Hurricane Bud (2012)

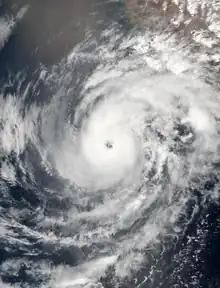
Bud near peak intensity on May 24

Hurricane Bud was a rare May major hurricane that skirted areas of the western Mexican coast. The second tropical cyclone and named storm of the 2012 Pacific hurricane season, Bud developed slowly into a tropical depression from a low-pressure area, centered well south of Mexico on May 20. It moved generally west-northwestward and by the following day, strengthened into Tropical Storm Bud. Thereafter, further intensification was slow. By late on May 23, Bud reached winds of . On the following day, however, rapid deepening commenced, with the storm becoming a hurricane on that day. Bud peaked as a Category 3 hurricane on May 25. Several hours after reaching that intensity, the storm began to quickly weaken as it moved near Western Mexico. Bud continued to weaken, eventually dissipating the next day.